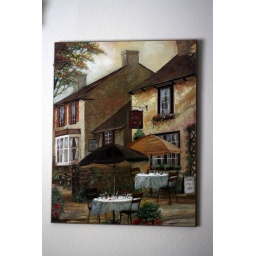
Something on the wall around the house